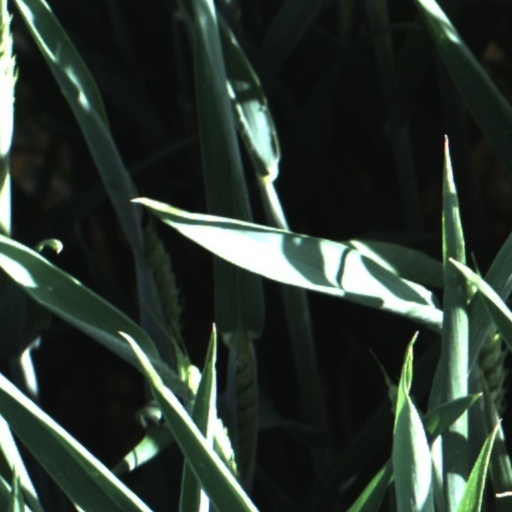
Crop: wheat